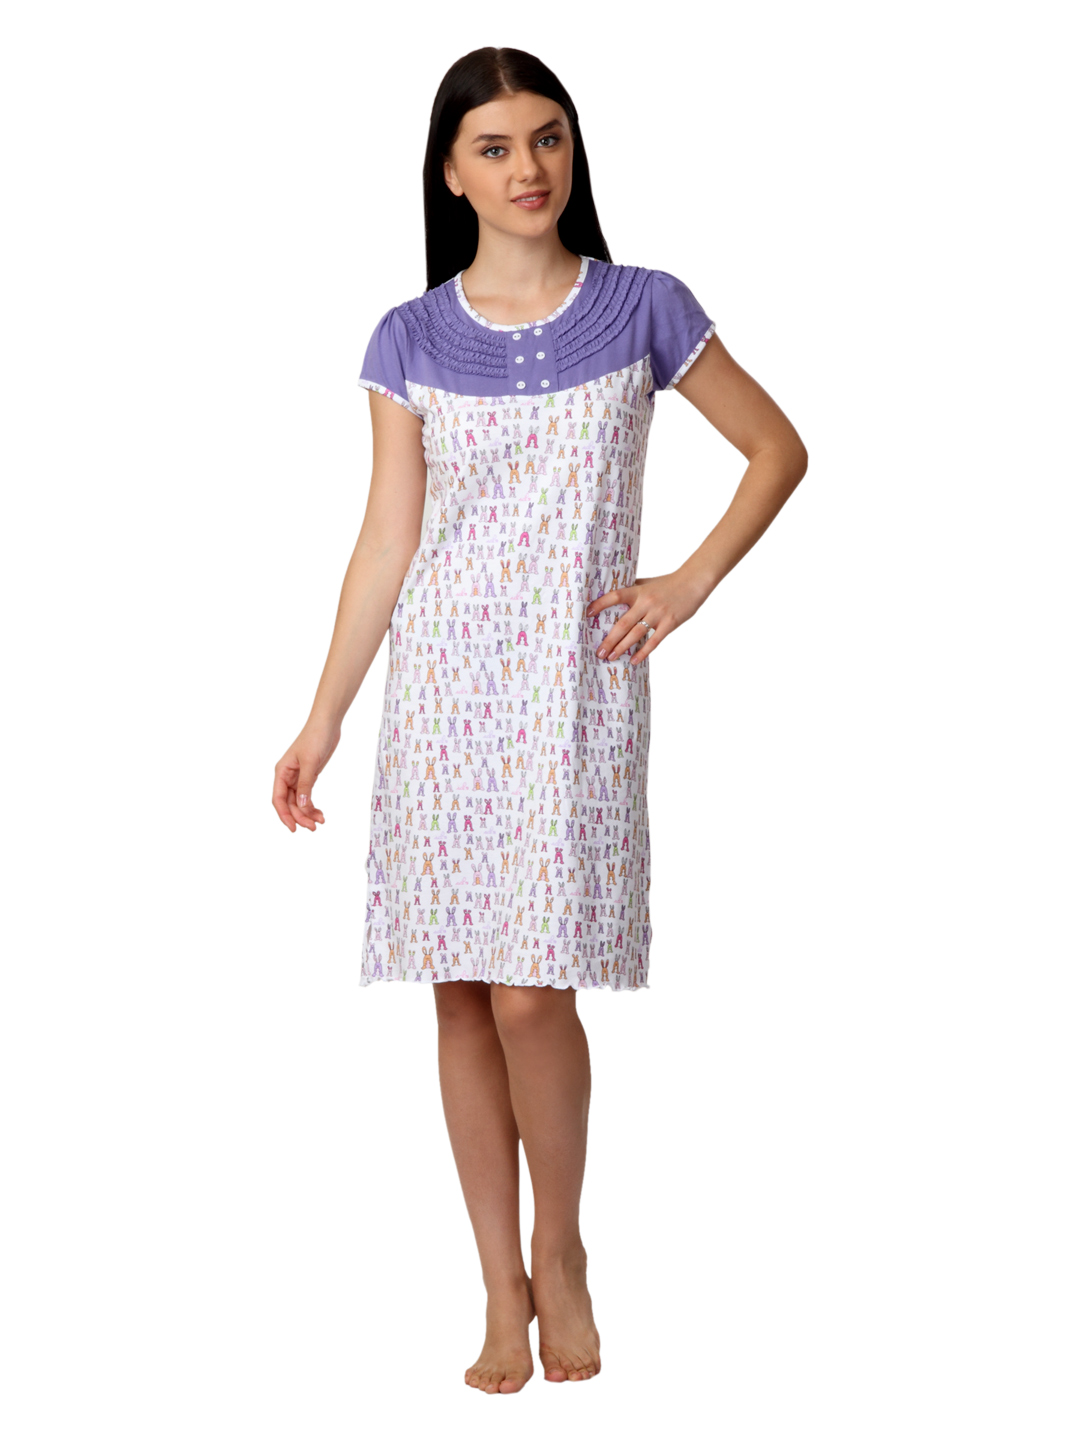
SDL by Sweet Dreams Women White Printed Nightdress
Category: Apparel / Loungewear and Nightwear / Nightdress
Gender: Women
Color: Purple
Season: Summer 2017
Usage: Casual